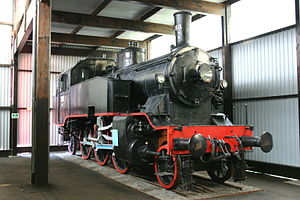
Norsk Jernbanemuseum
Damplokomotiv af type 32a på Norsk Jernbanemuseum.
Norsk Jernbanemuseum er Norges nationale jernbanemuseum. Det er en af verdens ældste jernbanemuseer, der blev etableret i Hamar i 1896. Jernbanemuseet er et offentlig museum drevet af Jernbaneverket og rummer en unik samling fra norsk jernbanehistorie. På museet finder man blandt andet Norges ældste stationsbygning, der oprindeligt blev opført på Kløfta Station i forbindelse med åbningen af Norges første jernbane, Hovedbanen, i 1854. De forskellige remiser og haller rummer en historisk samling af lokomotiver og vogne lige fra de norske jernbaners første tid.